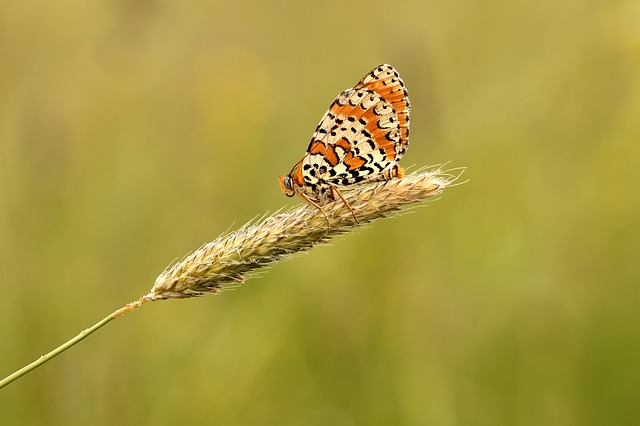
Label: butterfly